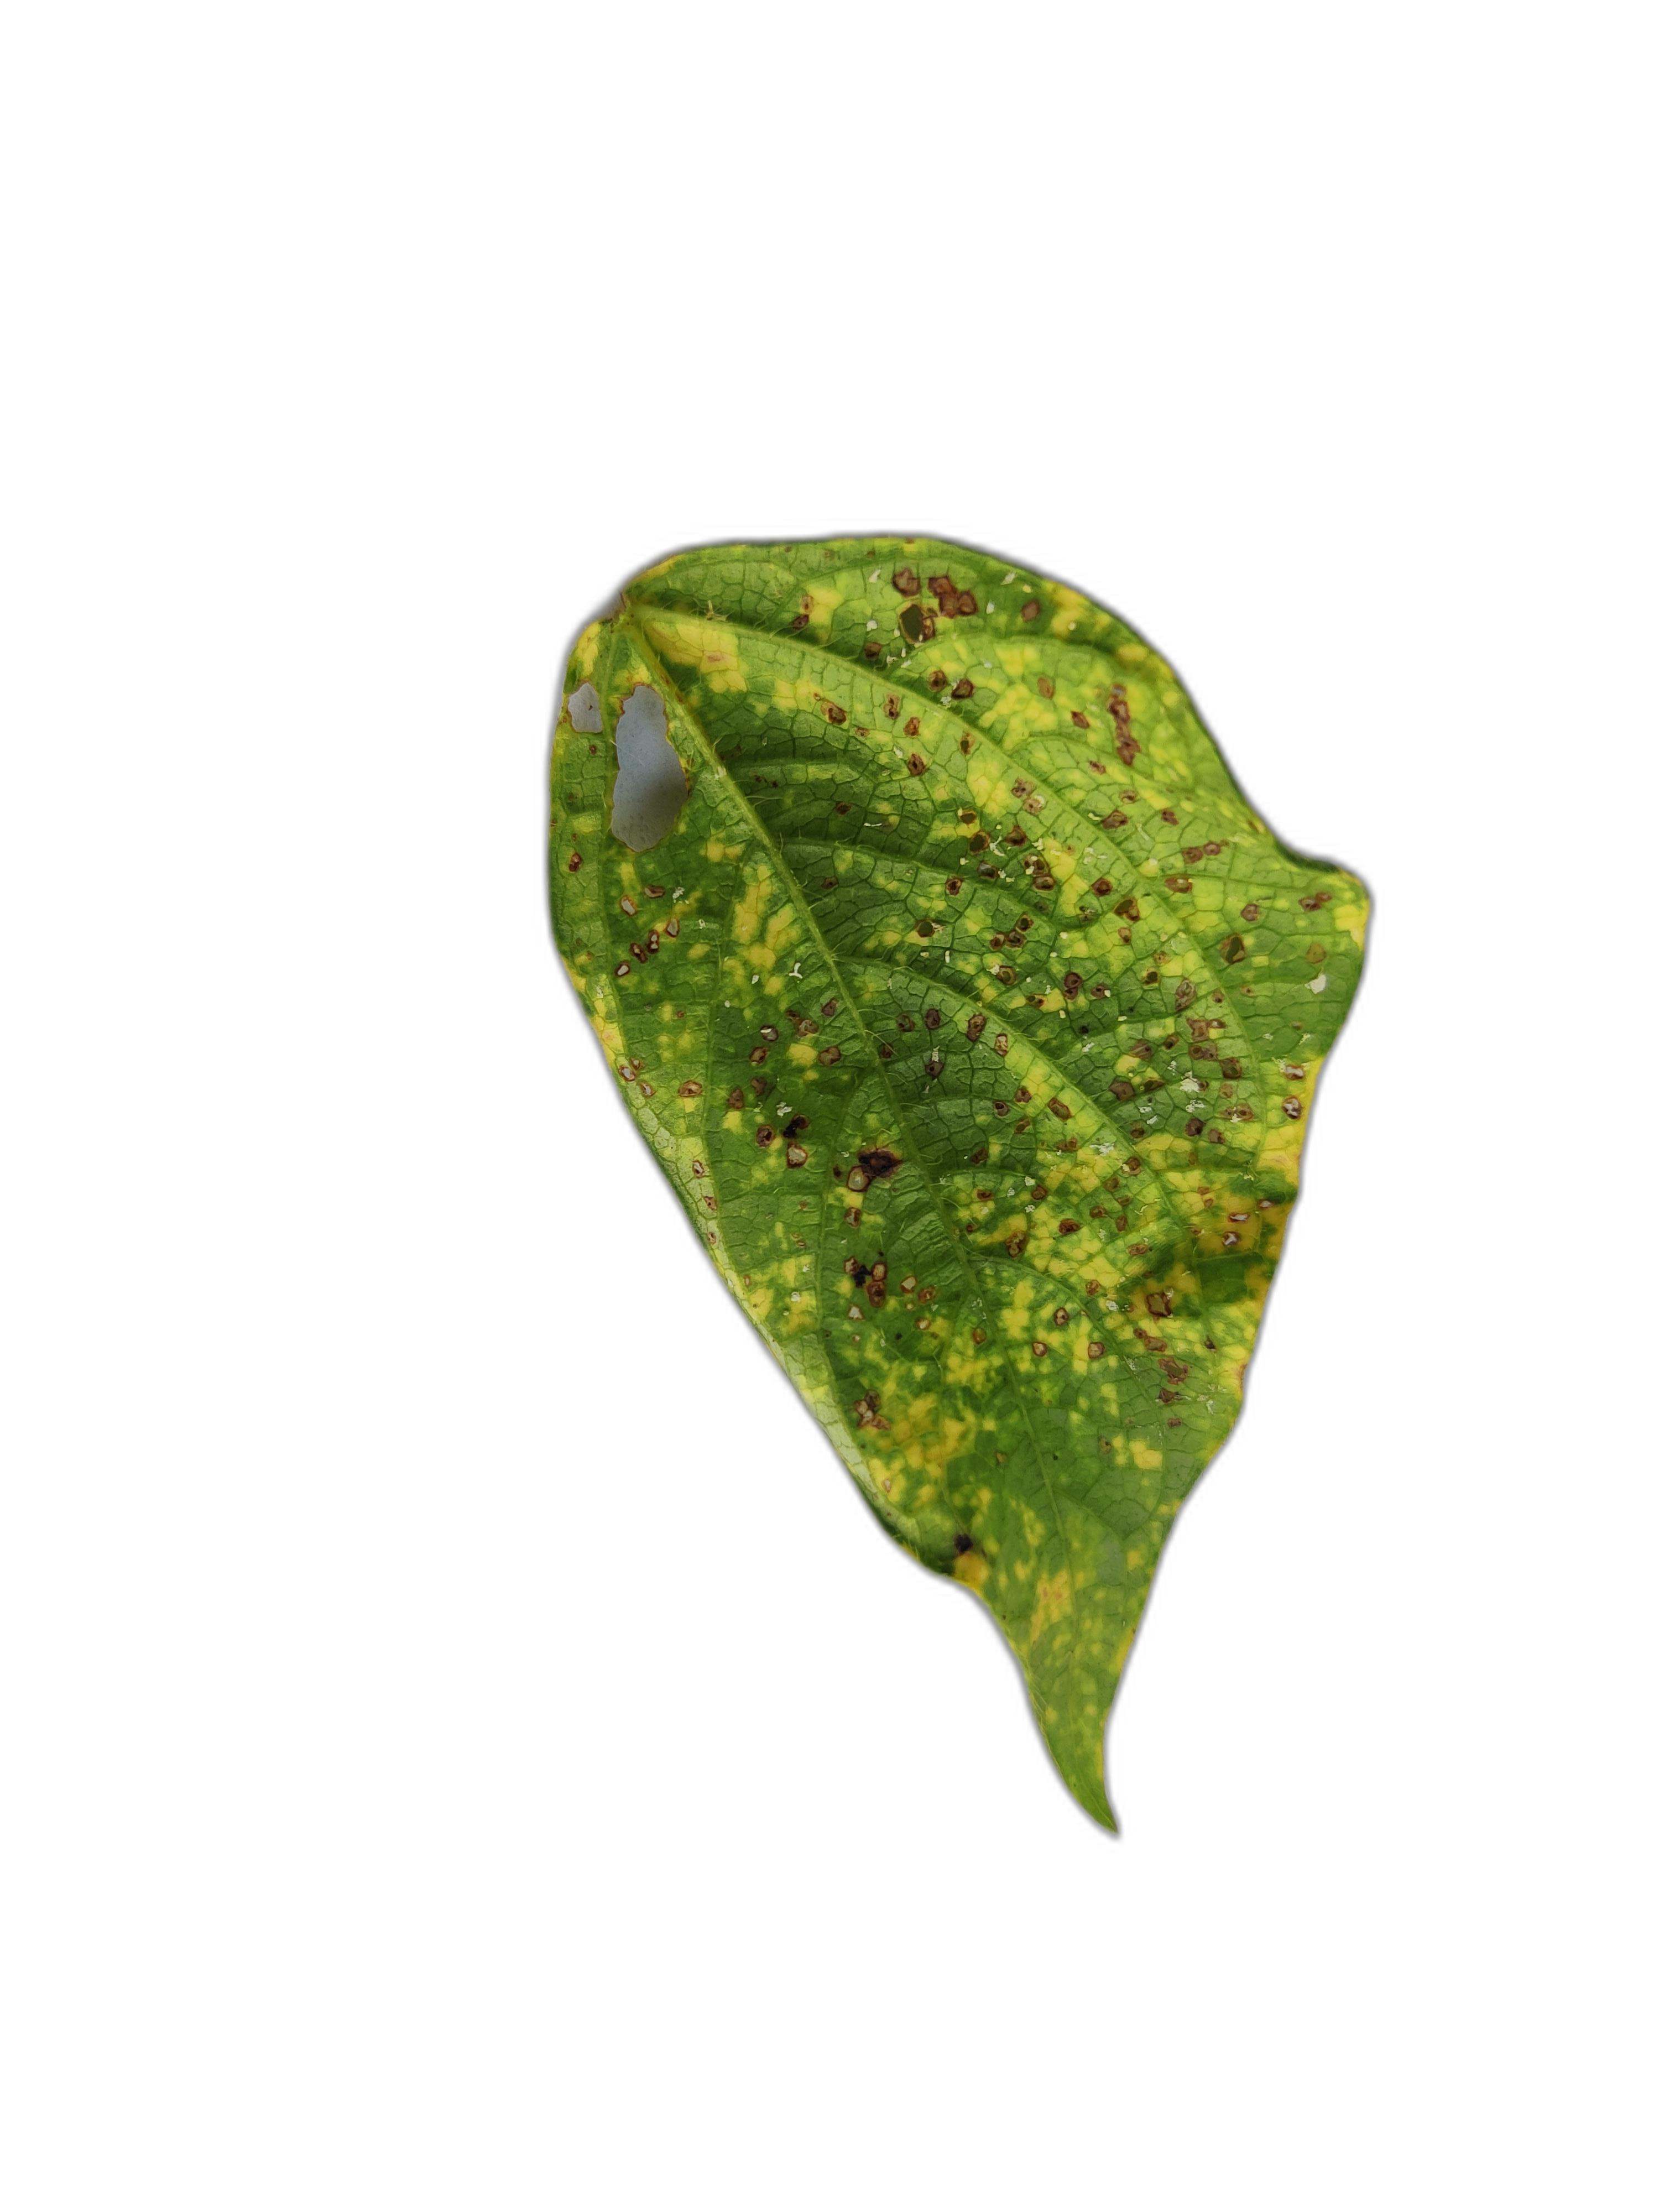
Label: Yellow Mosaic